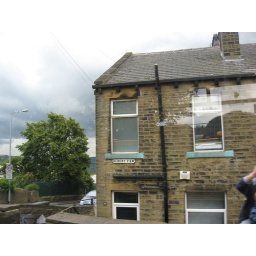
Big black cloud over Halifax/Sowerby Bridge